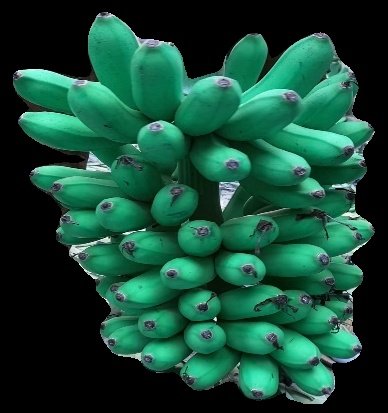
Variety: rasbale
Grade: grade1